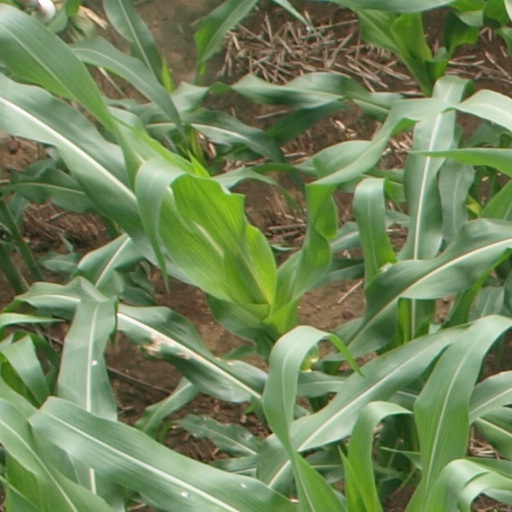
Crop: maize; corn